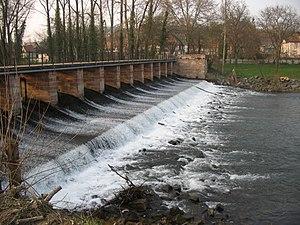
Liste des fleuves, rivières et autres cours d'eau qui parcourent en partie ou en totalité le département du Bas-Rhin. La liste présente les cours d'eau, généralement de plus de 10 km de longueur sauf exceptions, par ordre alphabétique, par fleuves et bassin versant, par station hydrologique, puis par organisme gestionnaire ou organisme de bassin.